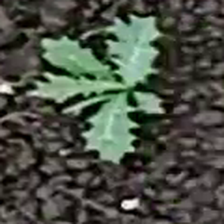
Weed species: Bilayat_(Mexicana_Argemone)